Dmytro Vyshnevetsky

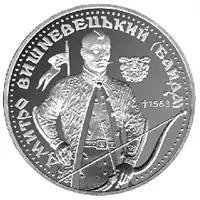
Commemorative Ukrainian hryvnia coin depicting Vyshnevetsky, 1999

He appears as an antagonist in The Ringed Castle, a 1971 novel by Dorothy Dunnett.